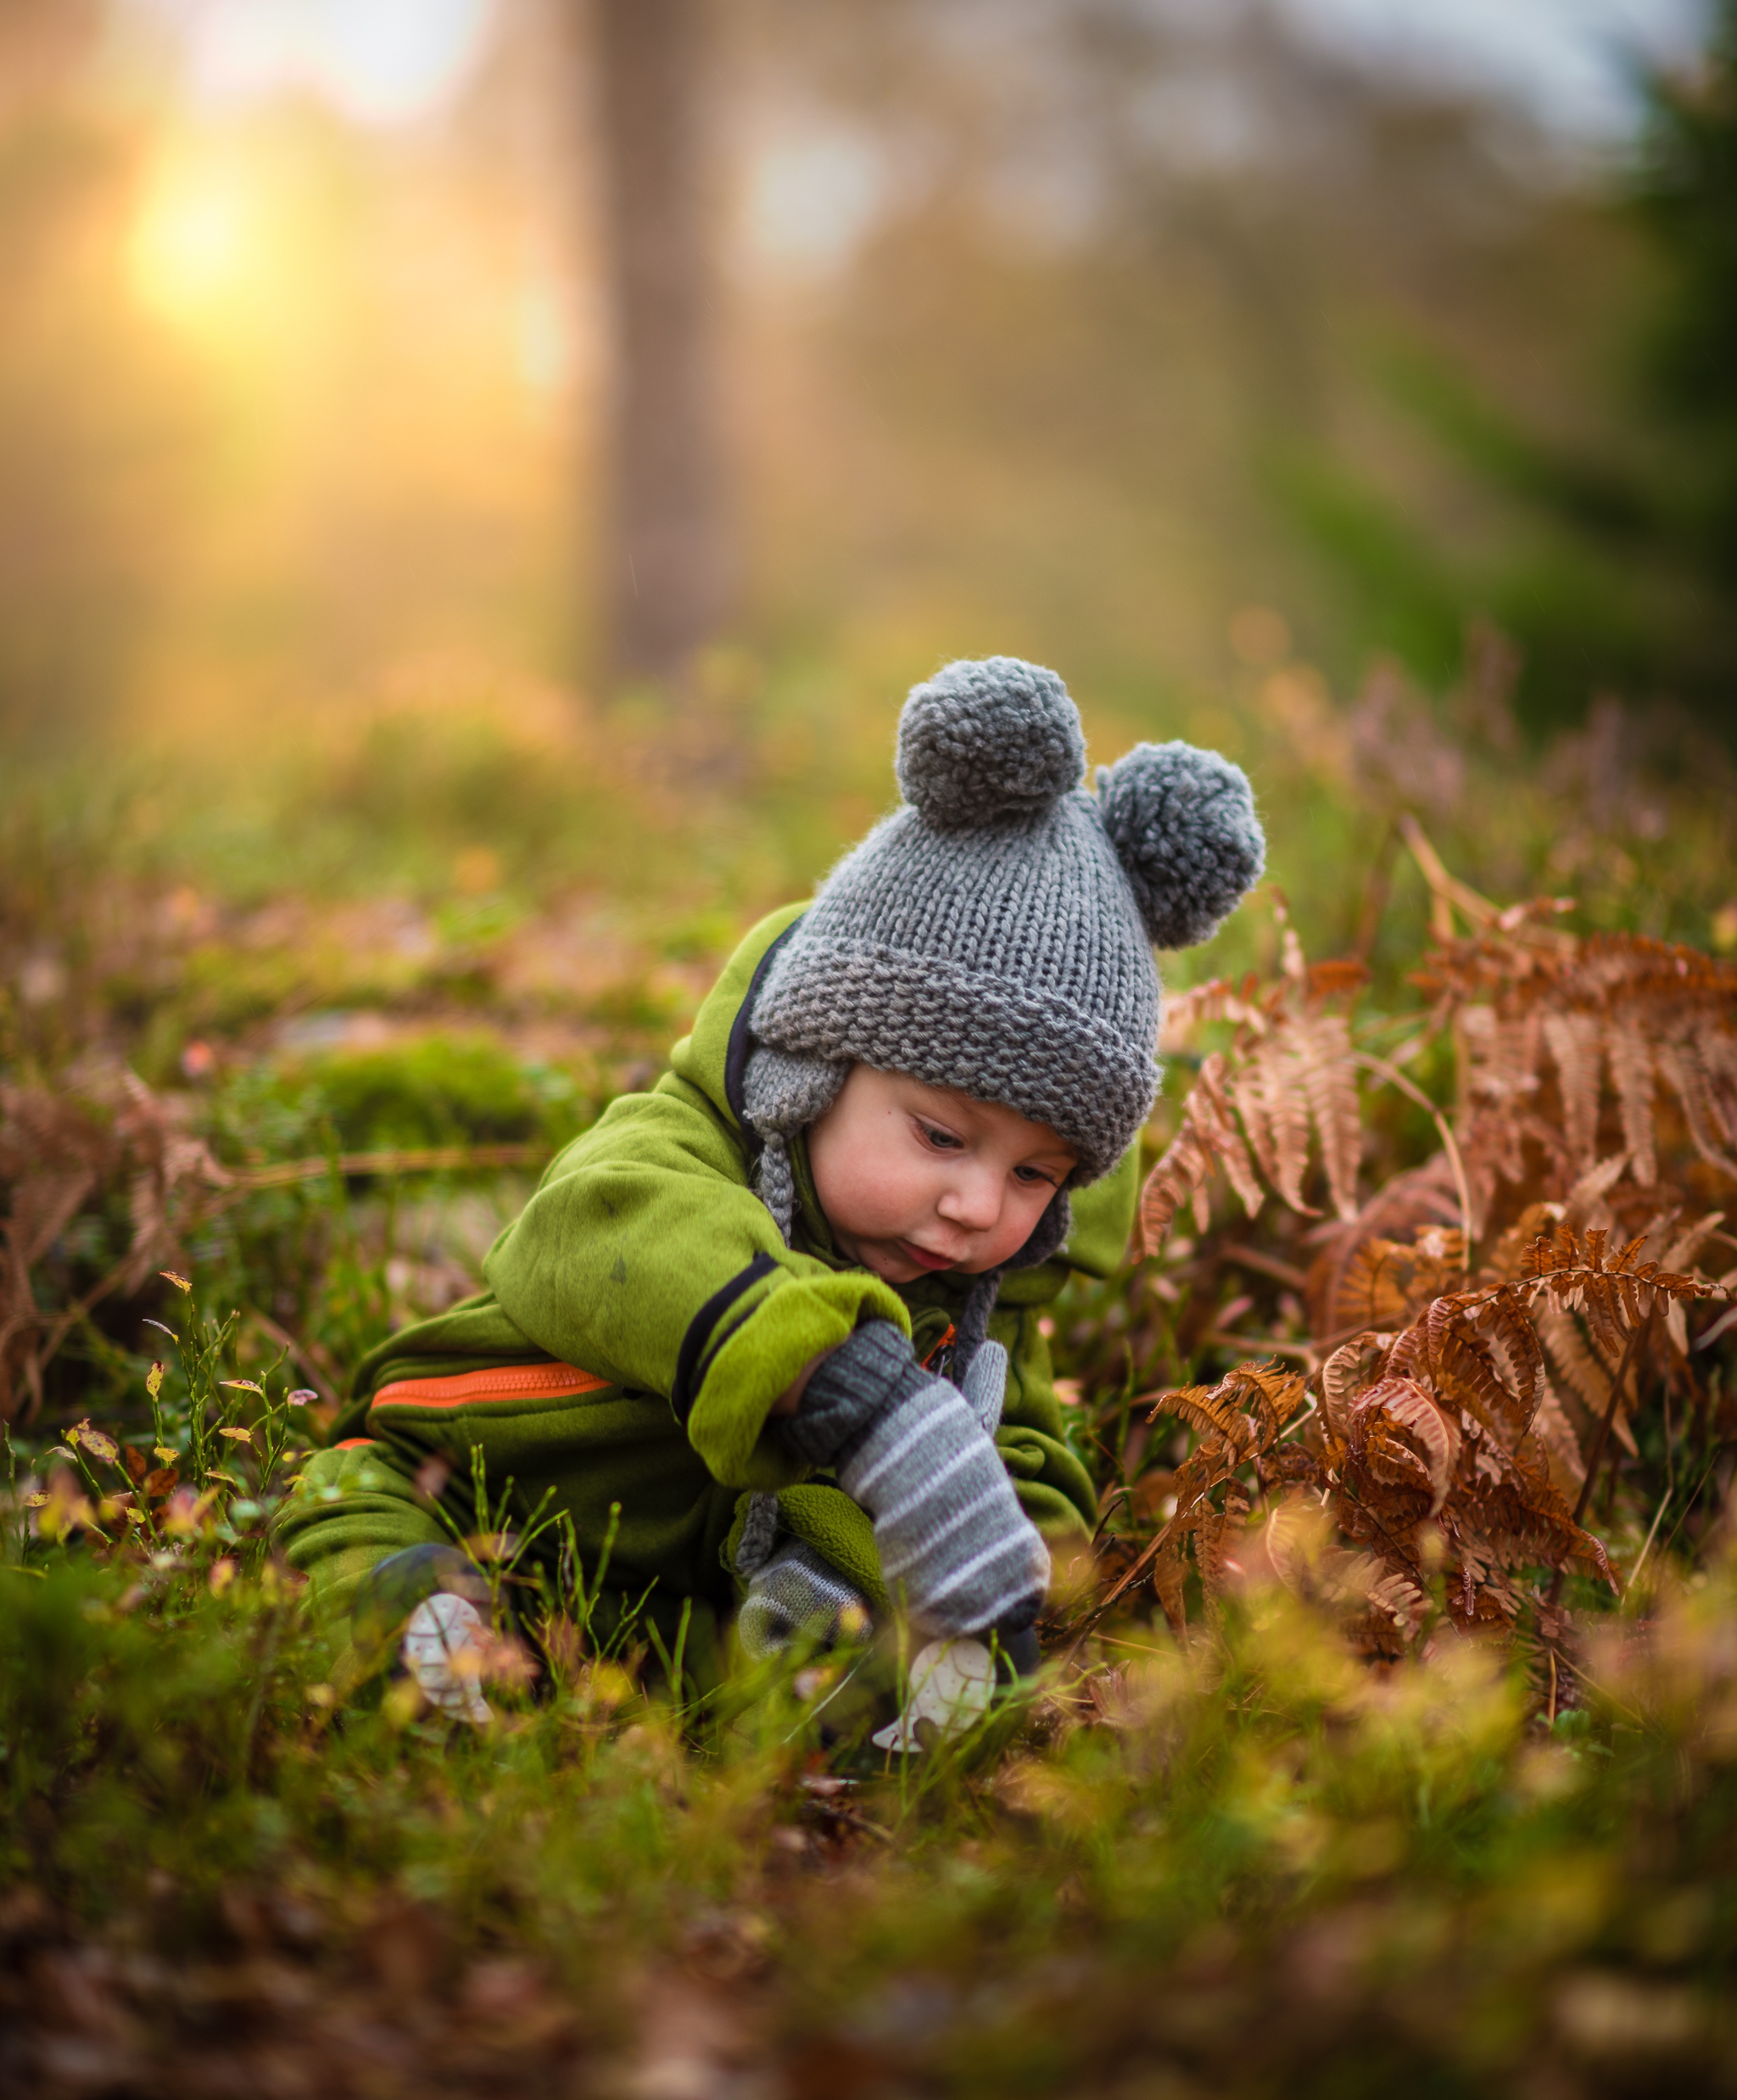
People in nature, child, leaf, autumn, grass, toddler, tree, photography, forest, plant, baby, woodland